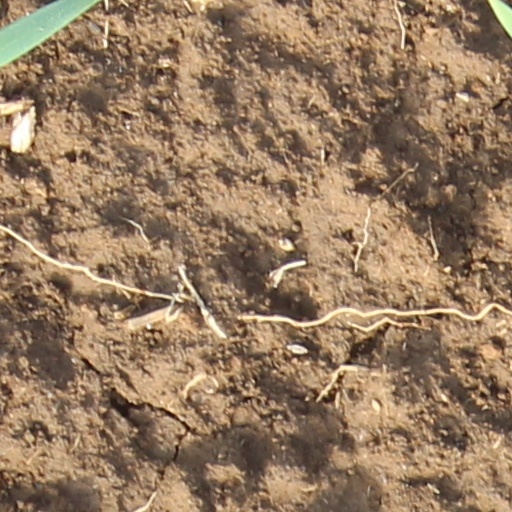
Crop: wheat